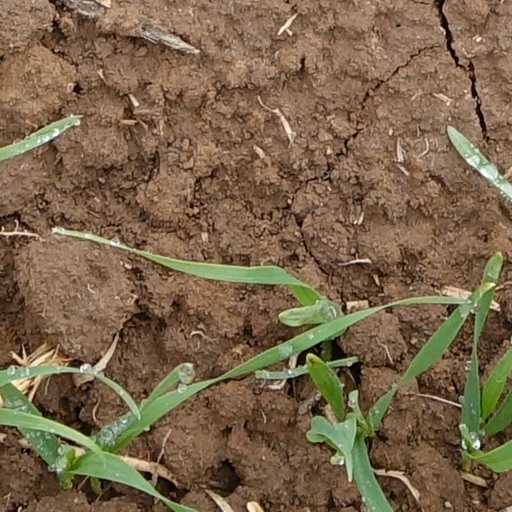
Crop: wheat